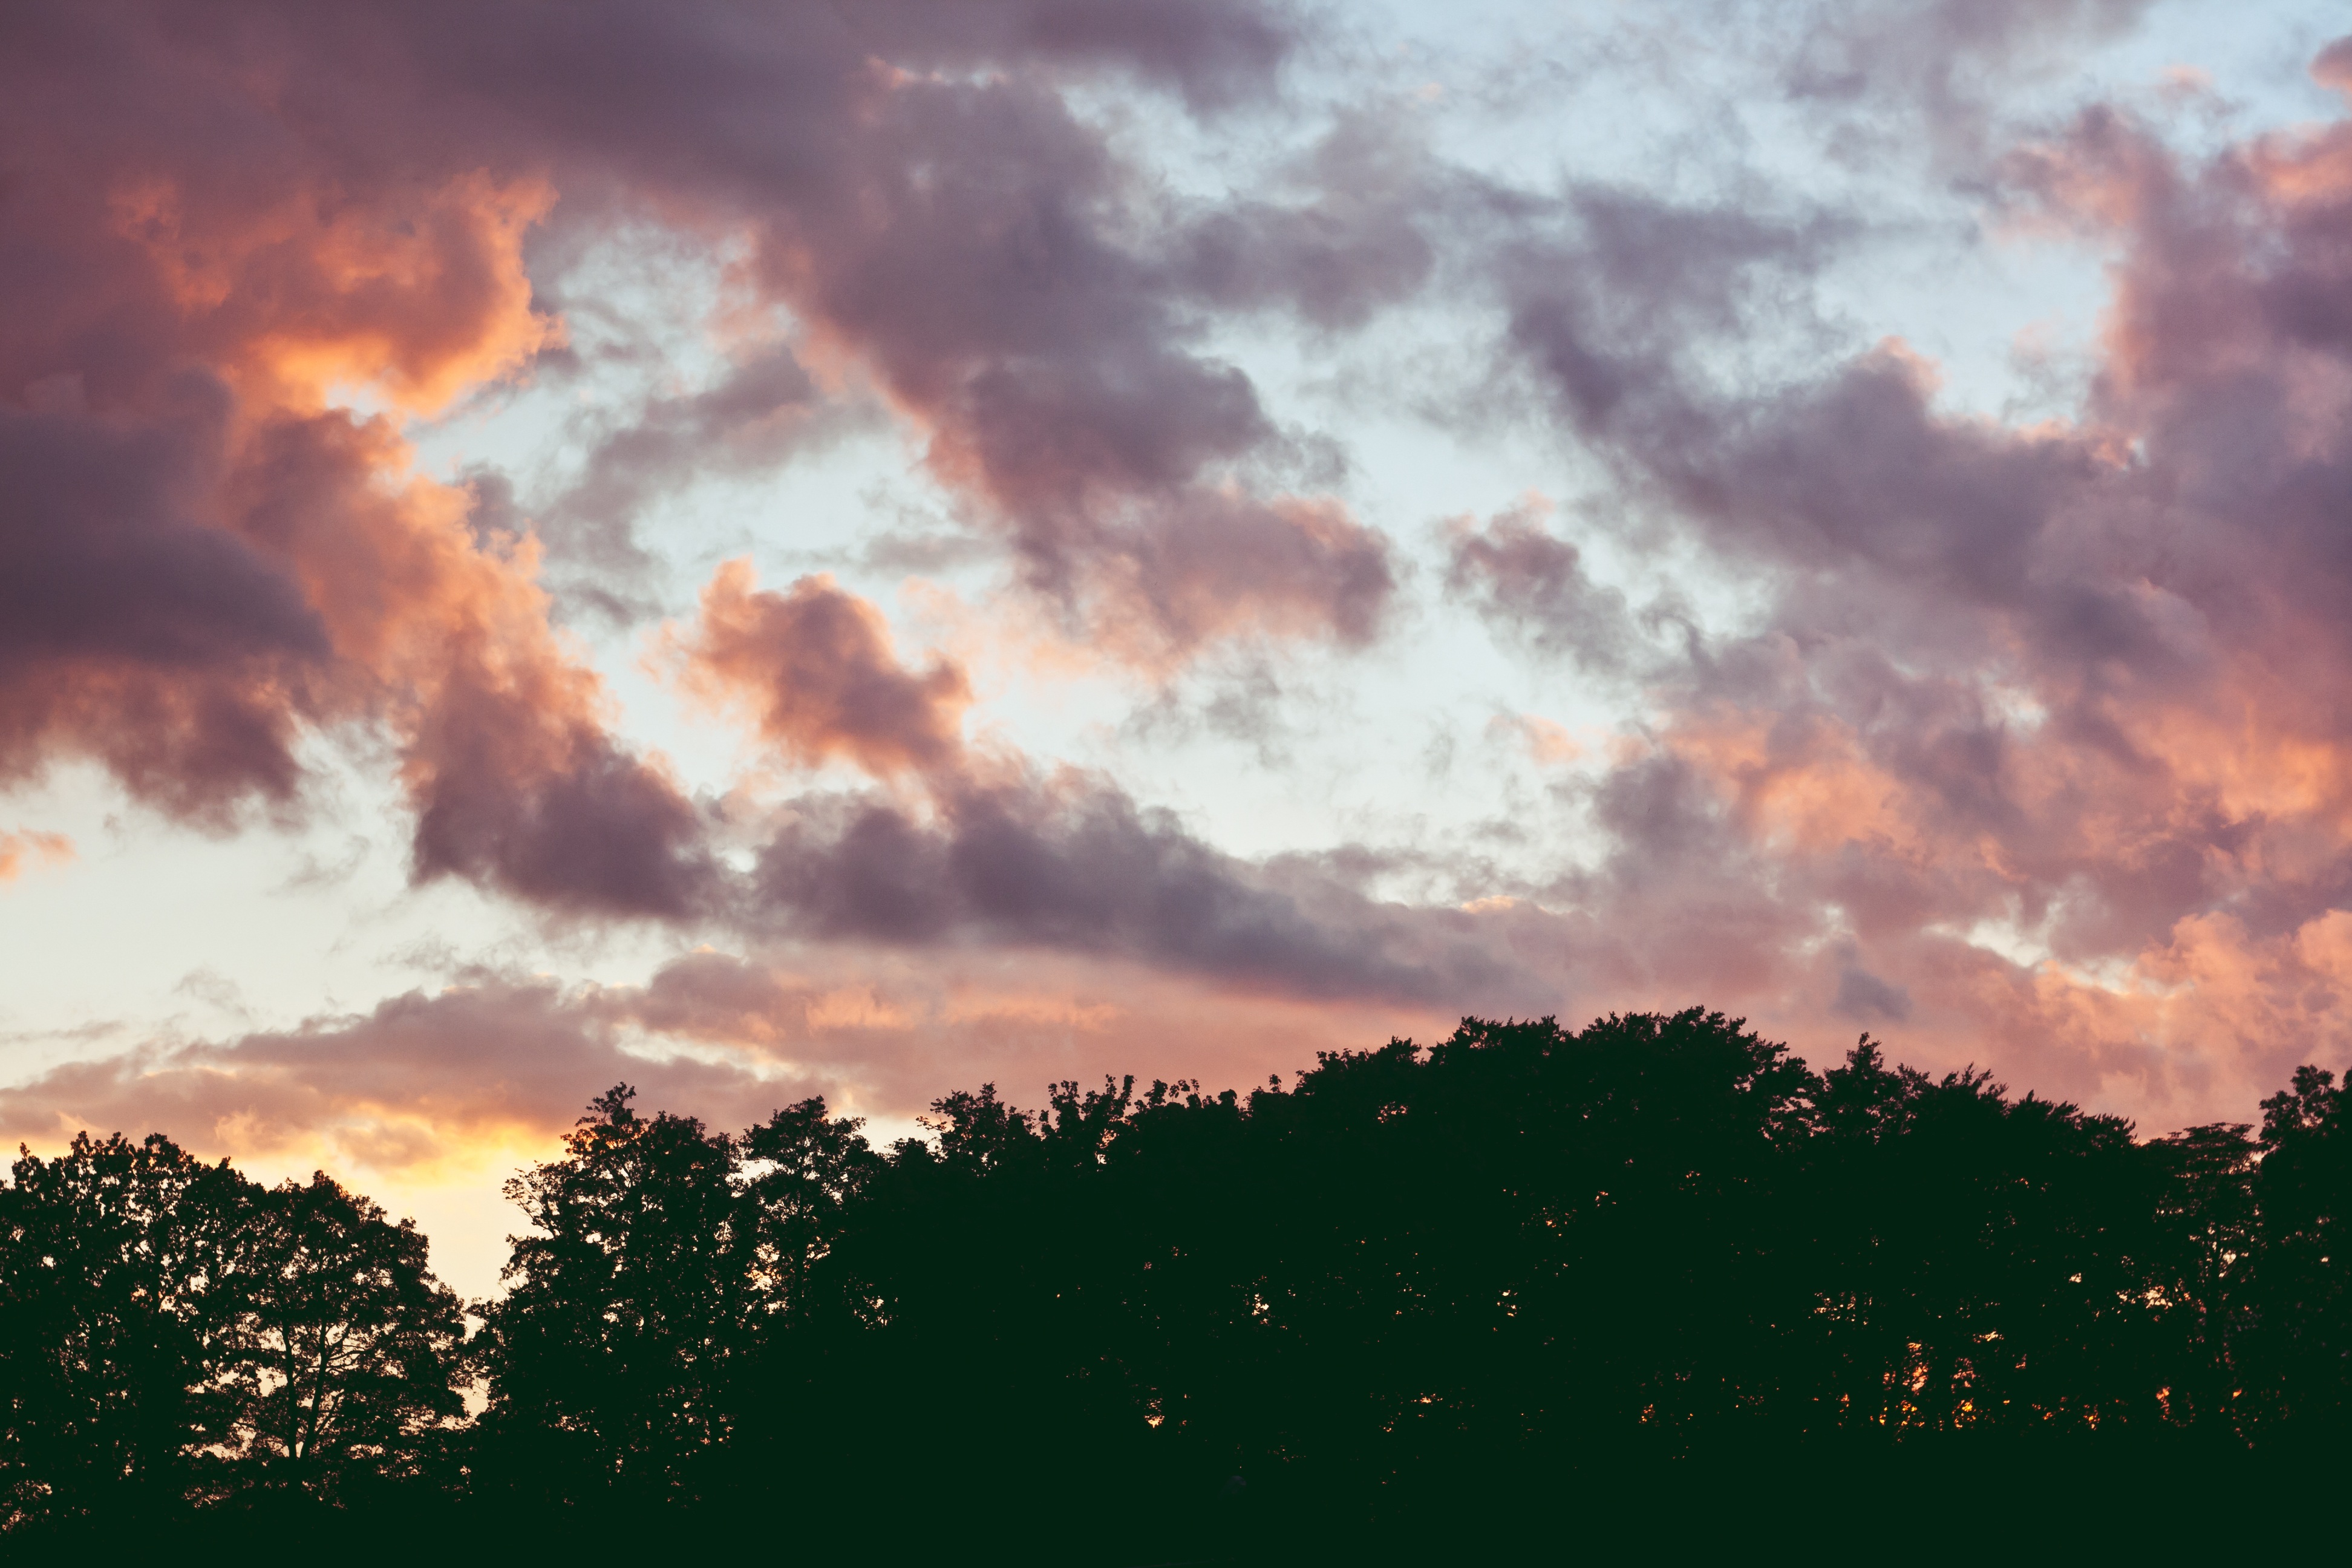
nature, horizon, cloud, sky, sun, sunrise, sunset, field, sunlight, morning, dawn, atmosphere, dusk, evening, pink, trees, woods, clouds, afterglow, meteorological phenomenon, red sky at morning